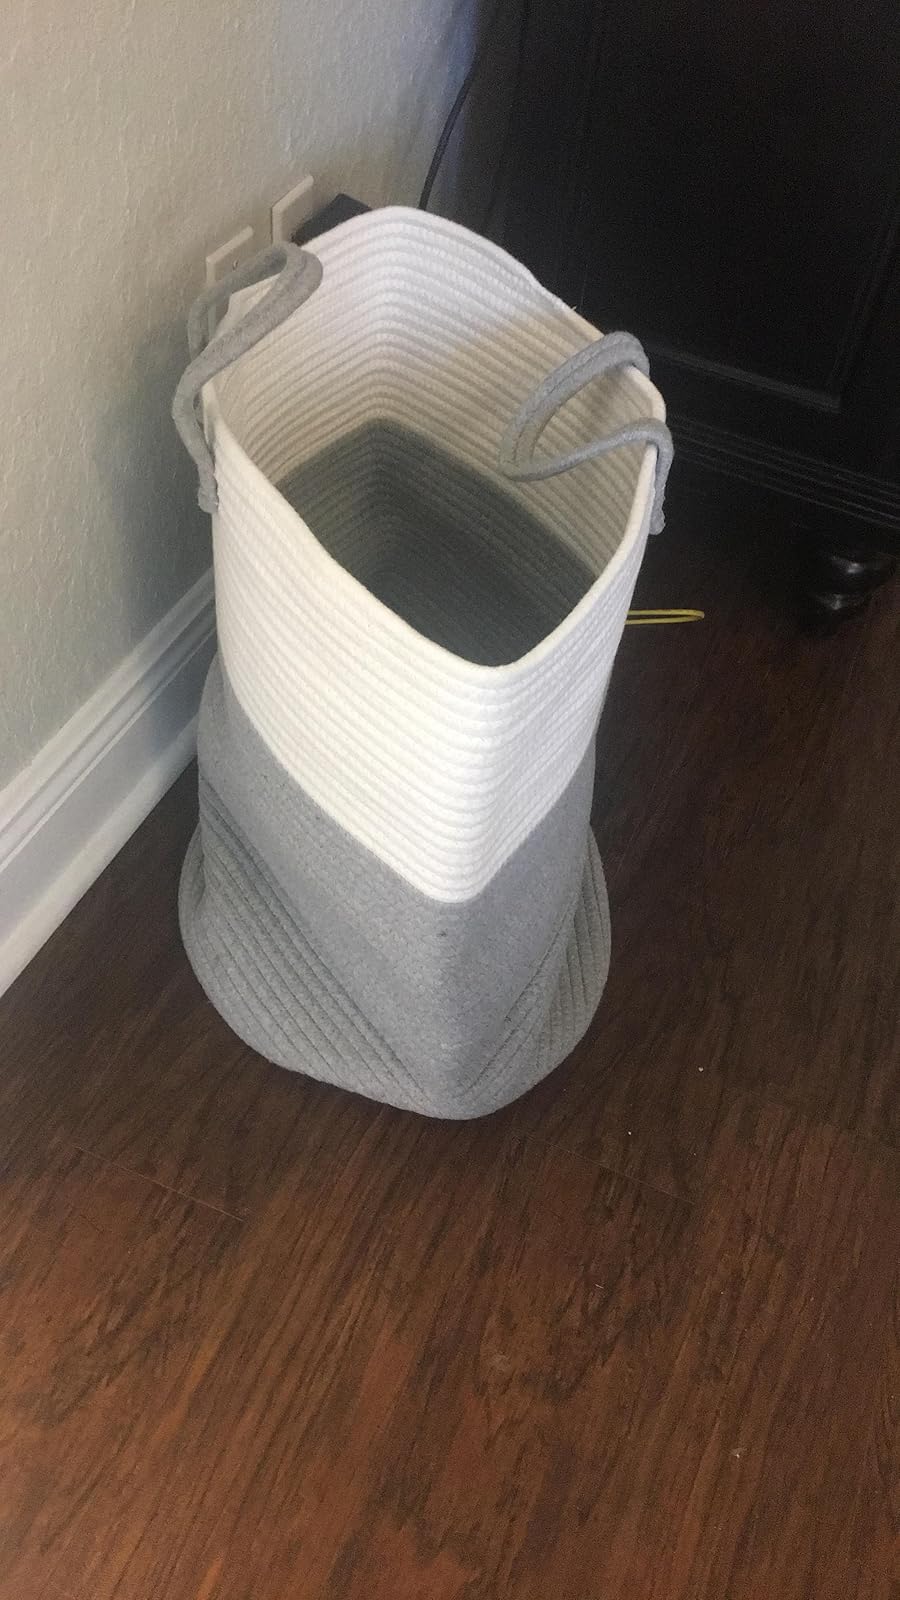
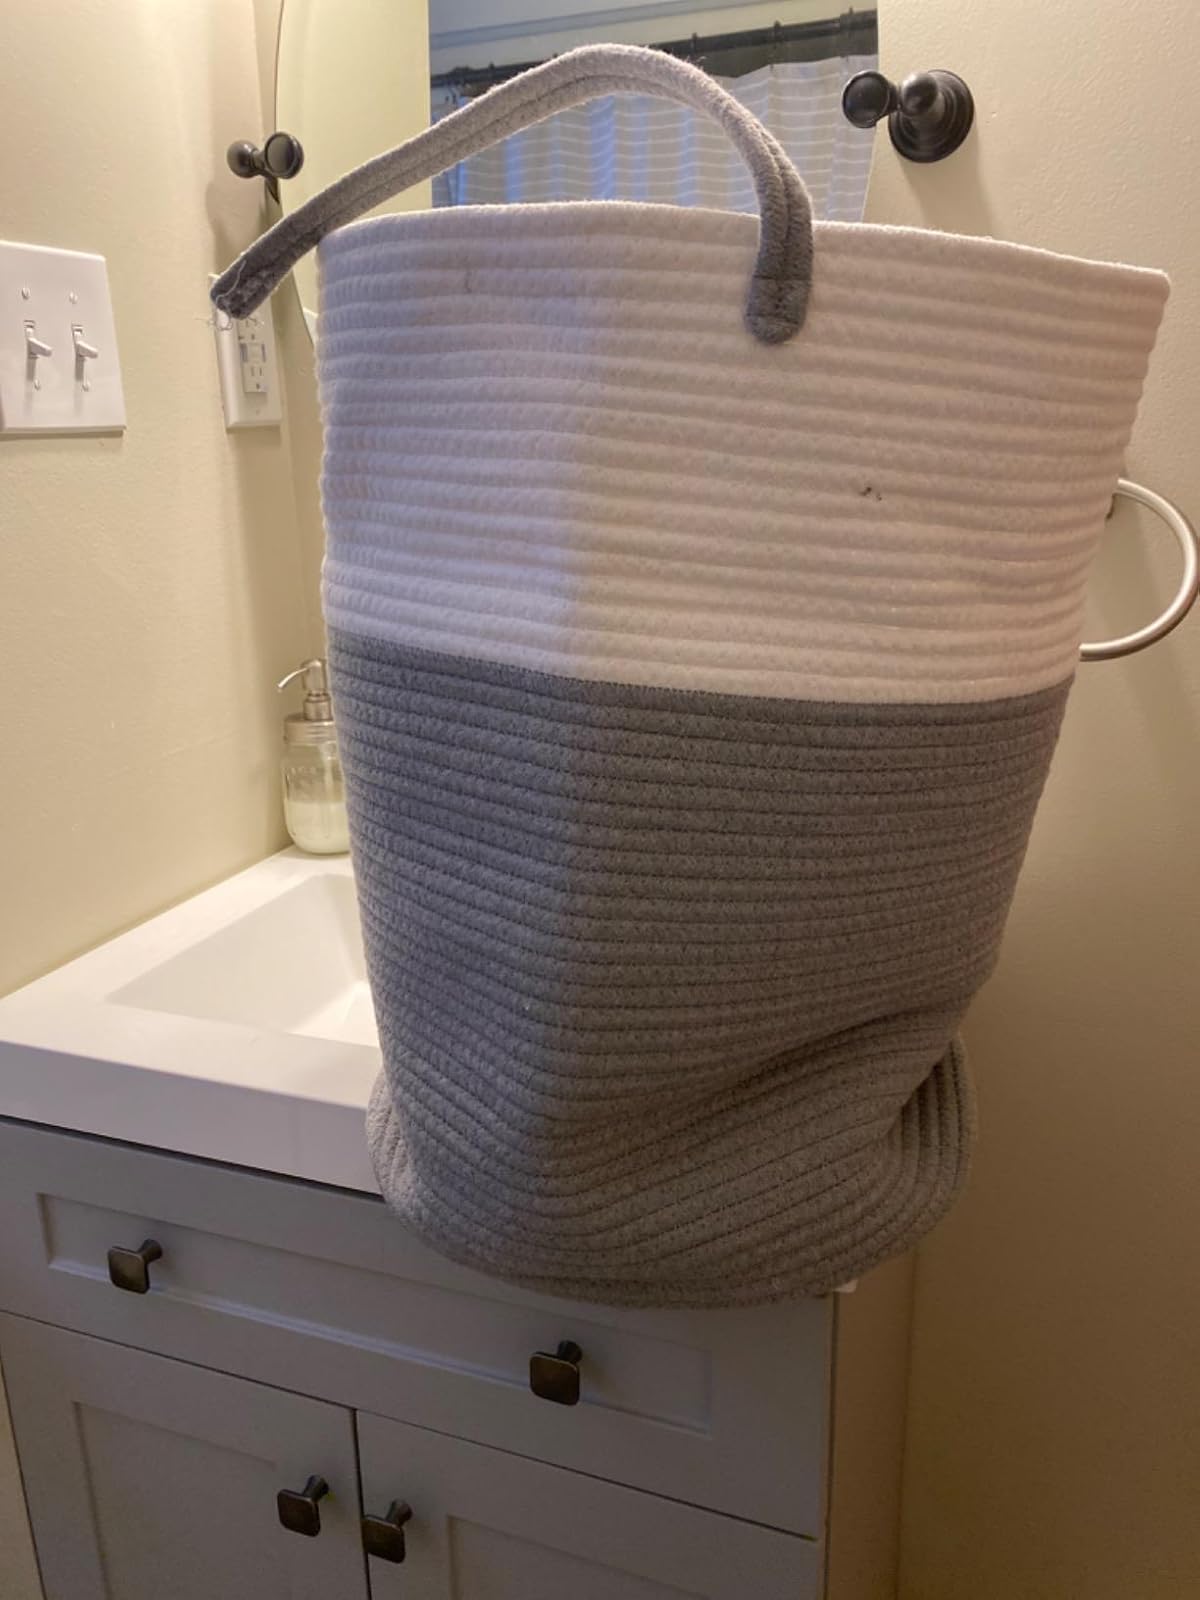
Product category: items_hamper
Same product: yes